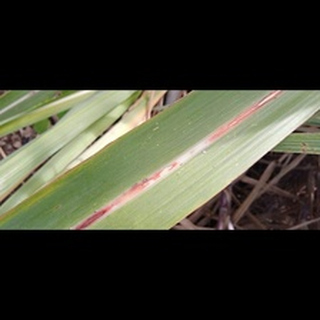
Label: sugarcane_red_rot